Grottoes of Catullus

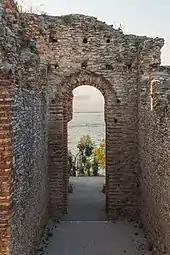
Northern substructions of the residential building

The archaeological complex, still partially unearthed today, covers an area of about two hectares. The villa has a rectangular plan of 167 × 105 m with two foreparts on the north and south sides. To overcome the inclination of the rocky bank on which the building was set, large support structures, called substructions, were created in the northern part, and substantial cuts were made to model the rocky bank.